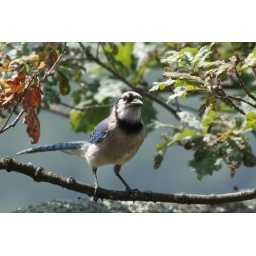
Another daily visitor to my bathroom window in Blowing Rock